Shikumen

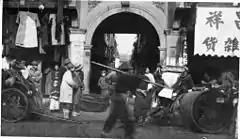
A historic photograph of the entrance of a shikumen lane or "longdang"

This style of housing originally developed when local developers adapted Western-style terrace houses to Chinese conditions. Migrant labourers from surrounding provinces entered Shanghai in large numbers with the establishment of Shanghai as a treaty port in 1843. The 1853 Small Swords Rebellion and the Taiping Revolution drove more migrants and refugees into Shanghai. With the upsurge in demand, property developers began to build a large number of residential buildings for the new Chinese residents of the city. At first, these tended to be wooden buildings that were cheap and quick to build. These wooden buildings were built as terraces, and usually name with ""Li"" (Shanghainese: "li⁶") as suffix. These were the first ""lilong"" buildings in Shanghai. Within 10 months from 1853, 800 dwellings of this type were built.